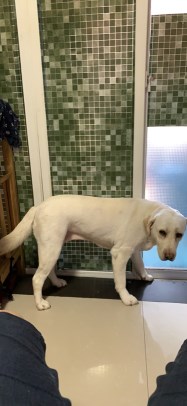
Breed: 3580-n000122-Labrador_retriever